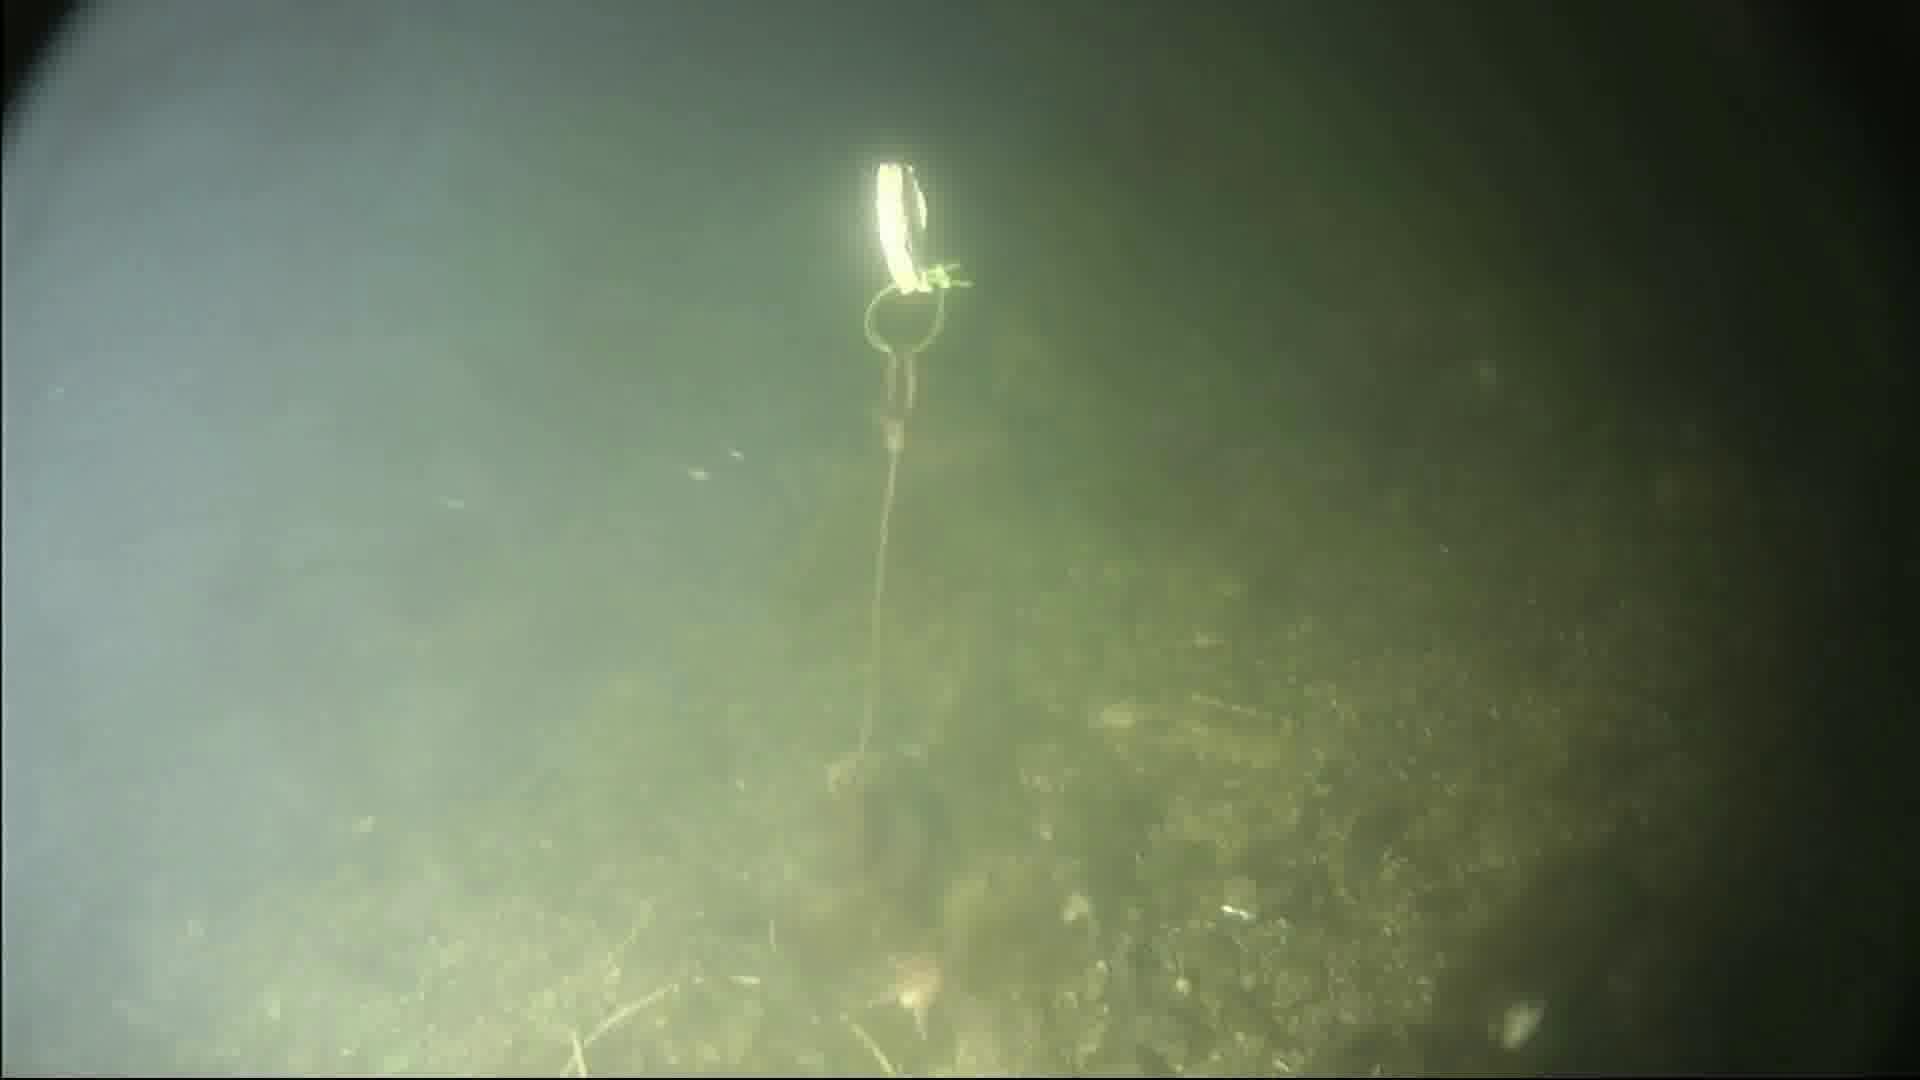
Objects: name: starfish